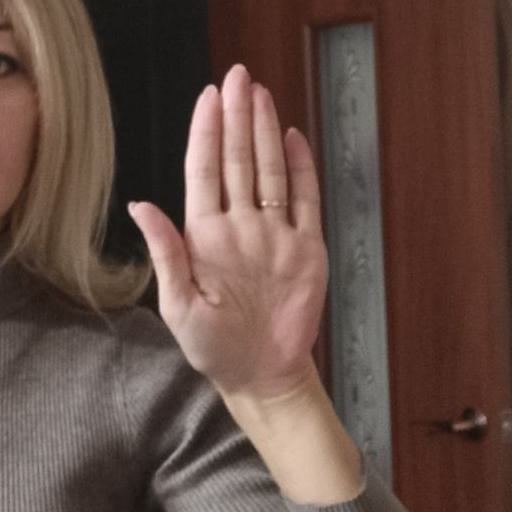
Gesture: stop